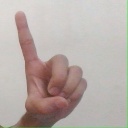
अक्षर: ड